Lokma

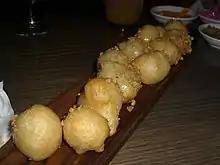
Greek "loukoumádes" served at a pub in Melbourne, Australia

The recipe for "luqmat al-qadi", yeast-leavened dough boiled in oil and doused in honey or sugar syrup with rosewater, dates back to at least the early medieval period and the 13th-century Abbasid Caliphate, where it is mentioned in several known cookery books of the time. It is also mentioned in the "One Thousand and One Nights", in the story "The Porter and the Three Ladies of Baghdad". The explorer and scholar Ibn Battuta in the 14th century encountered the dish he knew as "luqaymat al-qadi" at a dinner in Multan (modern-day Pakistan) during his travels in medieval India, where his hosts called it "al-hashimi".